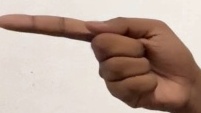
ASL sign: G